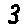
Label: 3